Tedder certificate

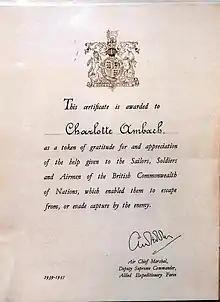
Tedder Certificate awarded to Charlotte Ambach

A Tedder certificate was awarded to citizens of foreign countries who assisted British service personnel to escape from German captivity in Western Europe during the Second World War. It was issued in the name of Deputy Supreme Allied Commander Air Chief Marshal Sir Arthur Tedder with individual awards vetted and sanctioned by MI9. More than 35,000 applications for the award were processed.